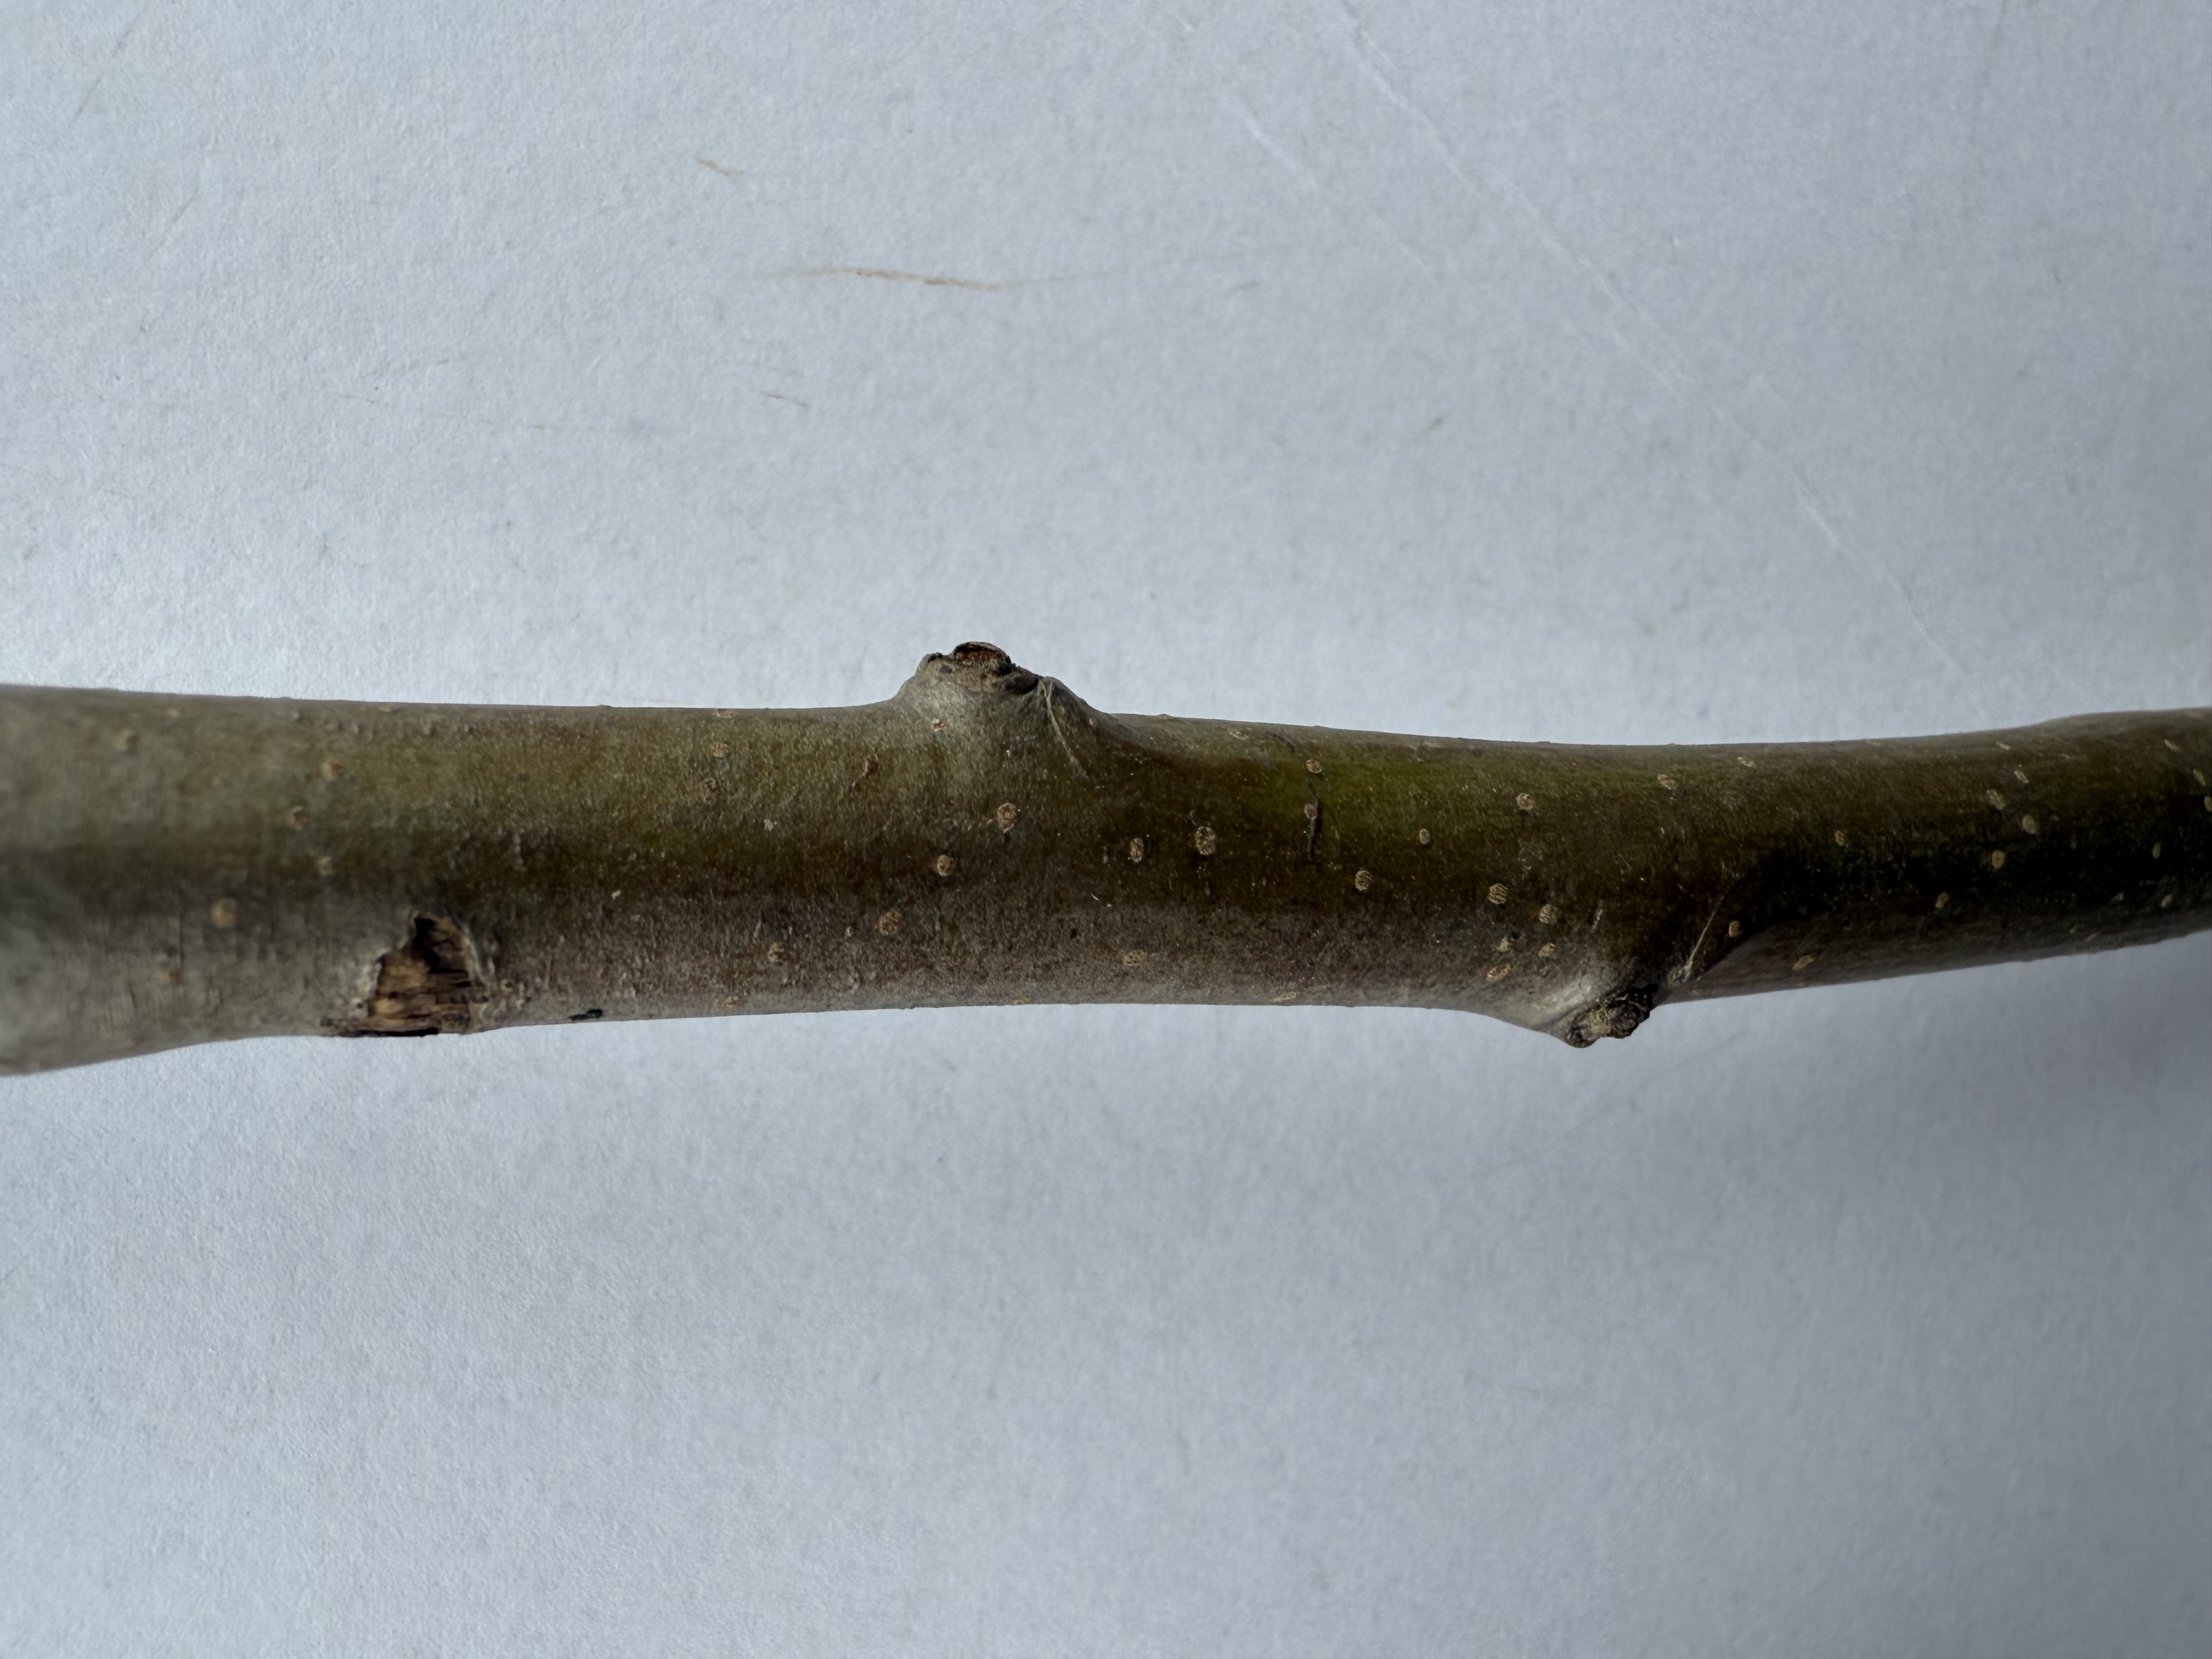
Variety: Akca Pear